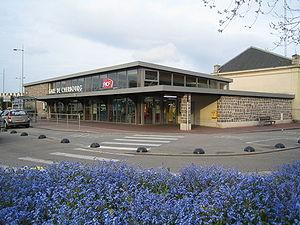
La gare de Cherbourg est une gare ferroviaire française établie au terminus de la ligne de Mantes-la-Jolie à Cherbourg, qui permet la relation entre les villes de Paris et de Cherbourg-en-Cotentin. Elle est située au pied de la montagne du Roule à proximité du centre-ville, dans le département de la Manche, en région Normandie.
La ligne de Mantes-la-Jolie à Cherbourg est l'une des grandes artères radiales du réseau ferré français. Longue de 313 km, elle se débranche à Mantes-la-Jolie, à 57 km à l'ouest de Paris, de la ligne de Paris-Saint-Lazare au Havre.
La ligne ferroviaire de Cherbourg à Urville-en-Hague est une ancienne ligne de chemin de fer française, se trouvant dans le département de la Manche. Elle reliait entre elles les localités de Cherbourg et Urville-Nacqueville. Elle permettait ainsi une traversée est-ouest du Nord Cotentin.
La Manche est le premier département agricole français, principalement dans le domaine de l'élevage et de la culture de fruits et légumes.